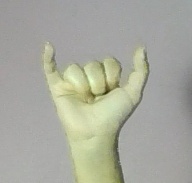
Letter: ya